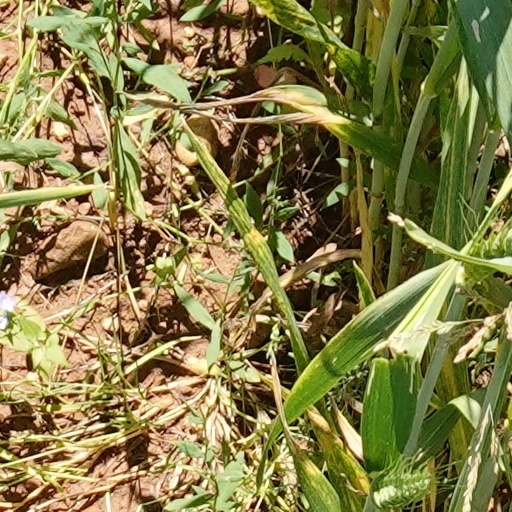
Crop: wheat